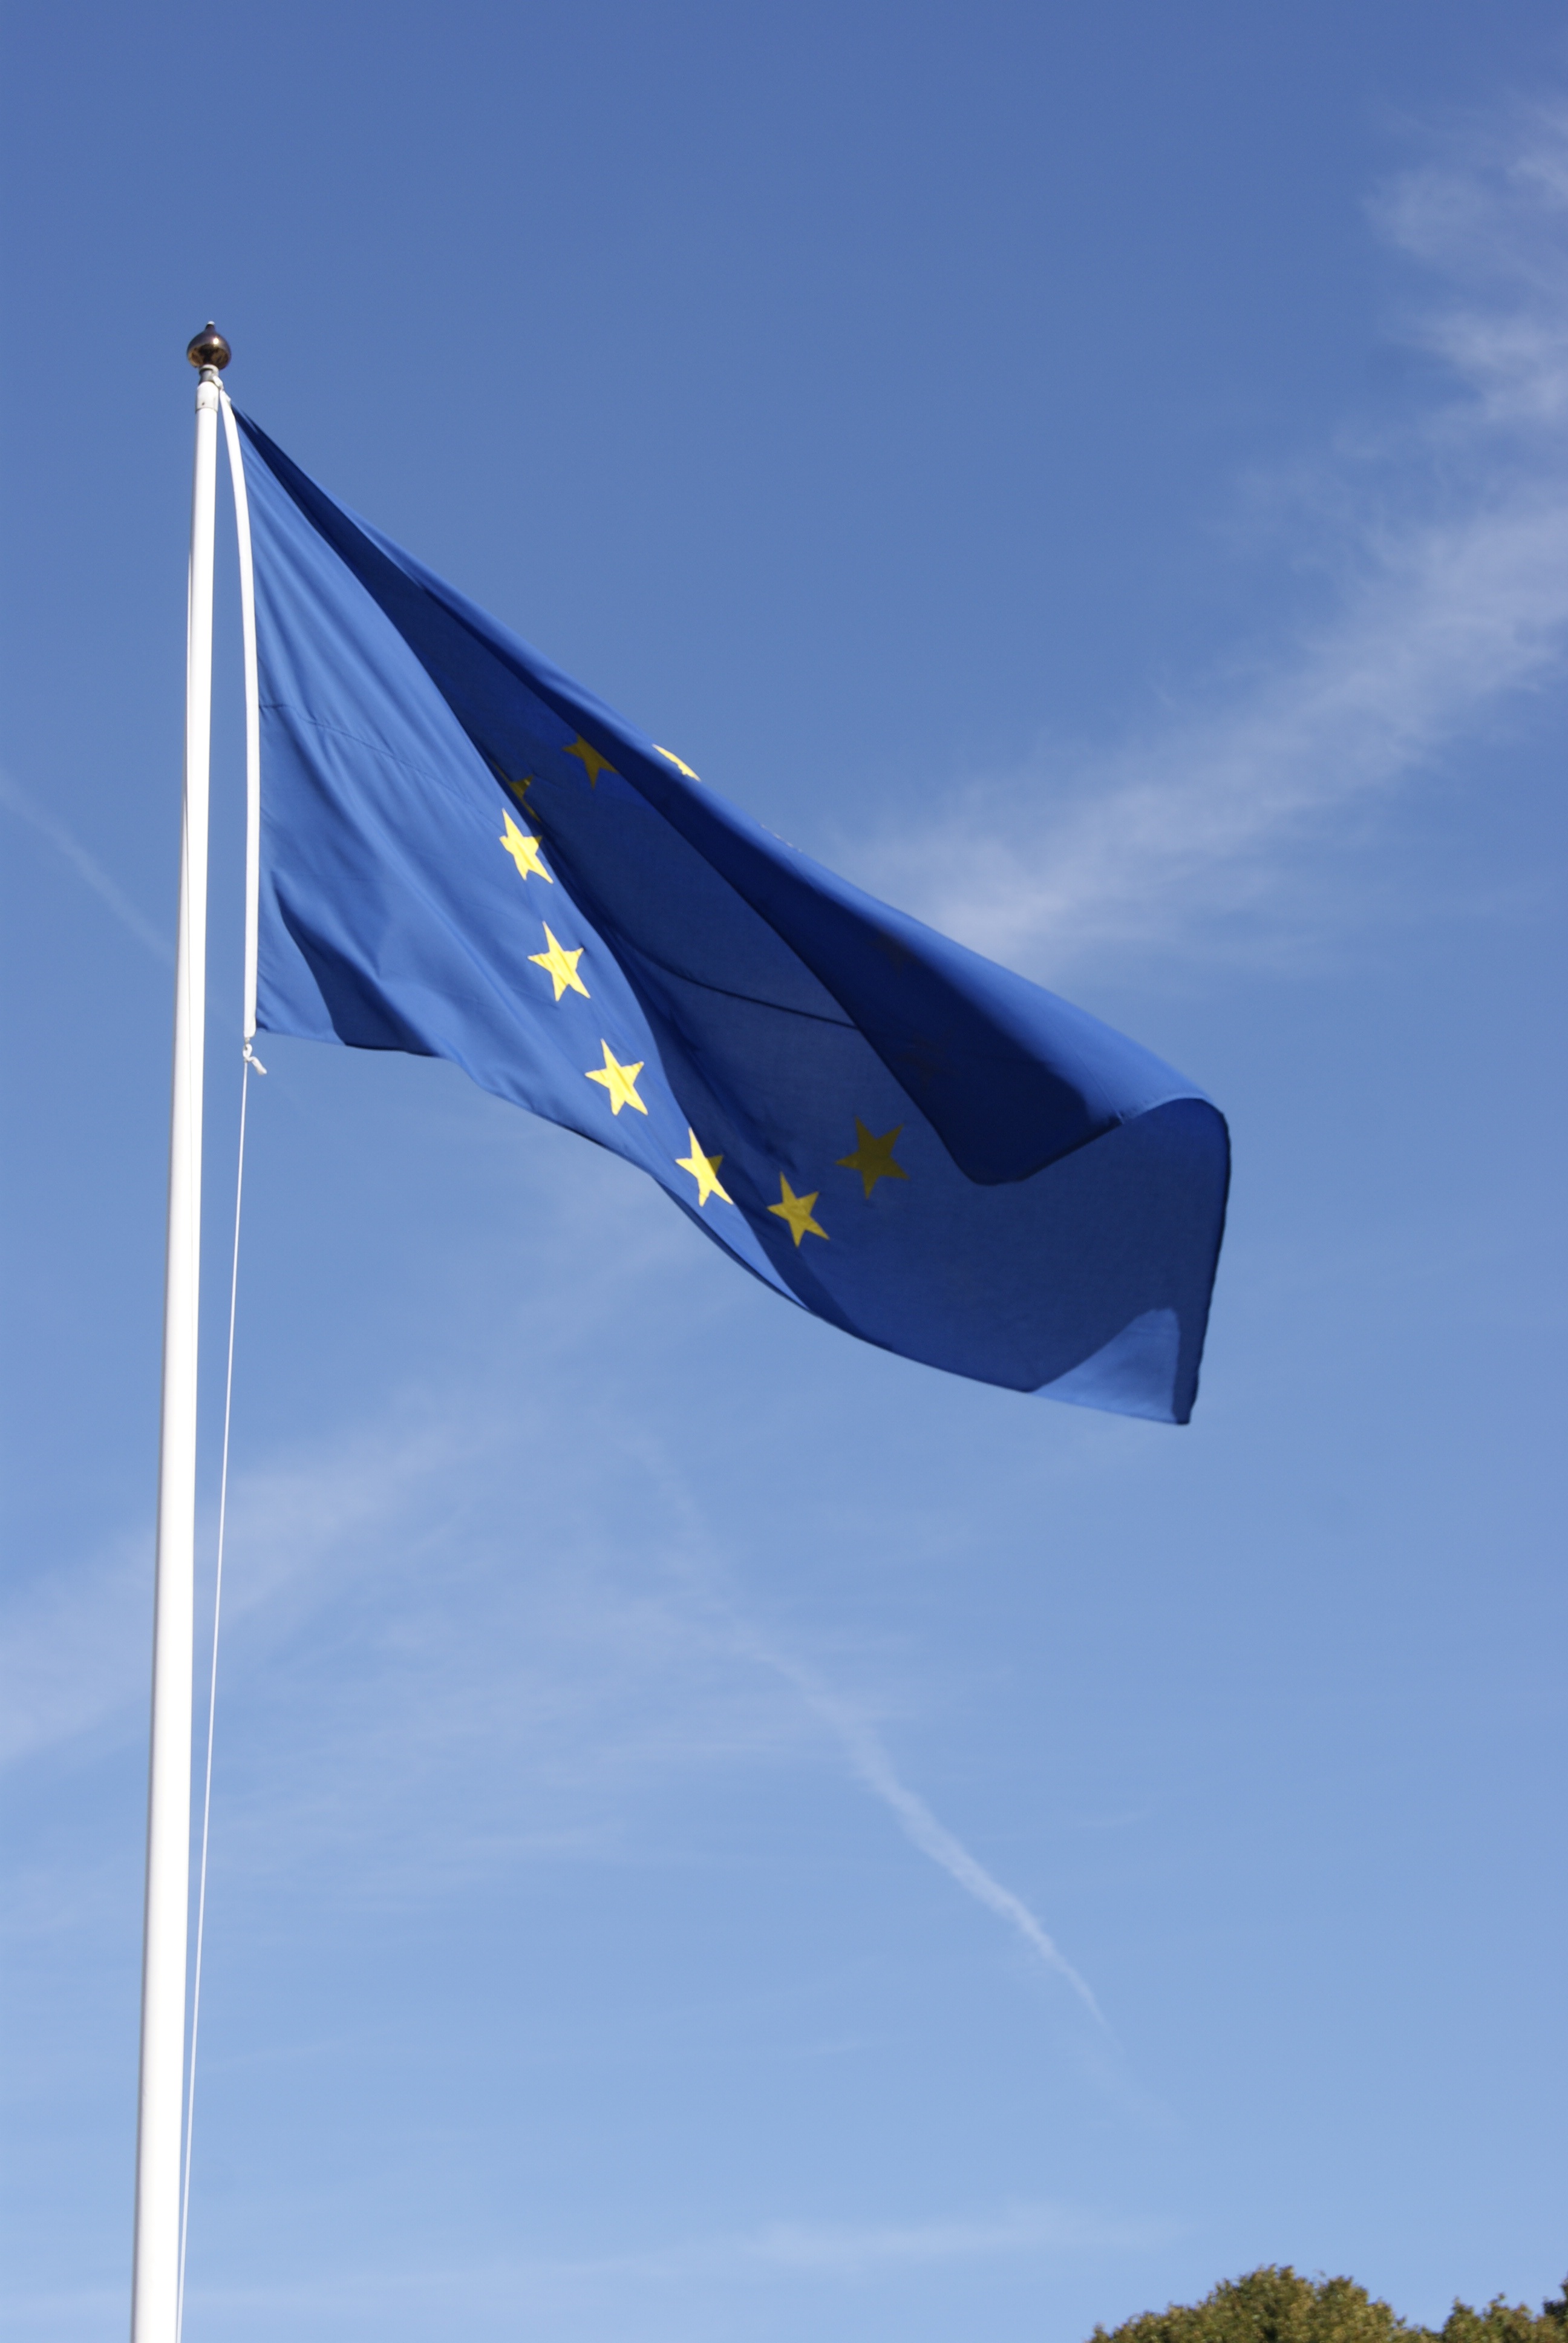
wind, mast, flag, blue, eu, european, union, international flags, atmosphere of earth